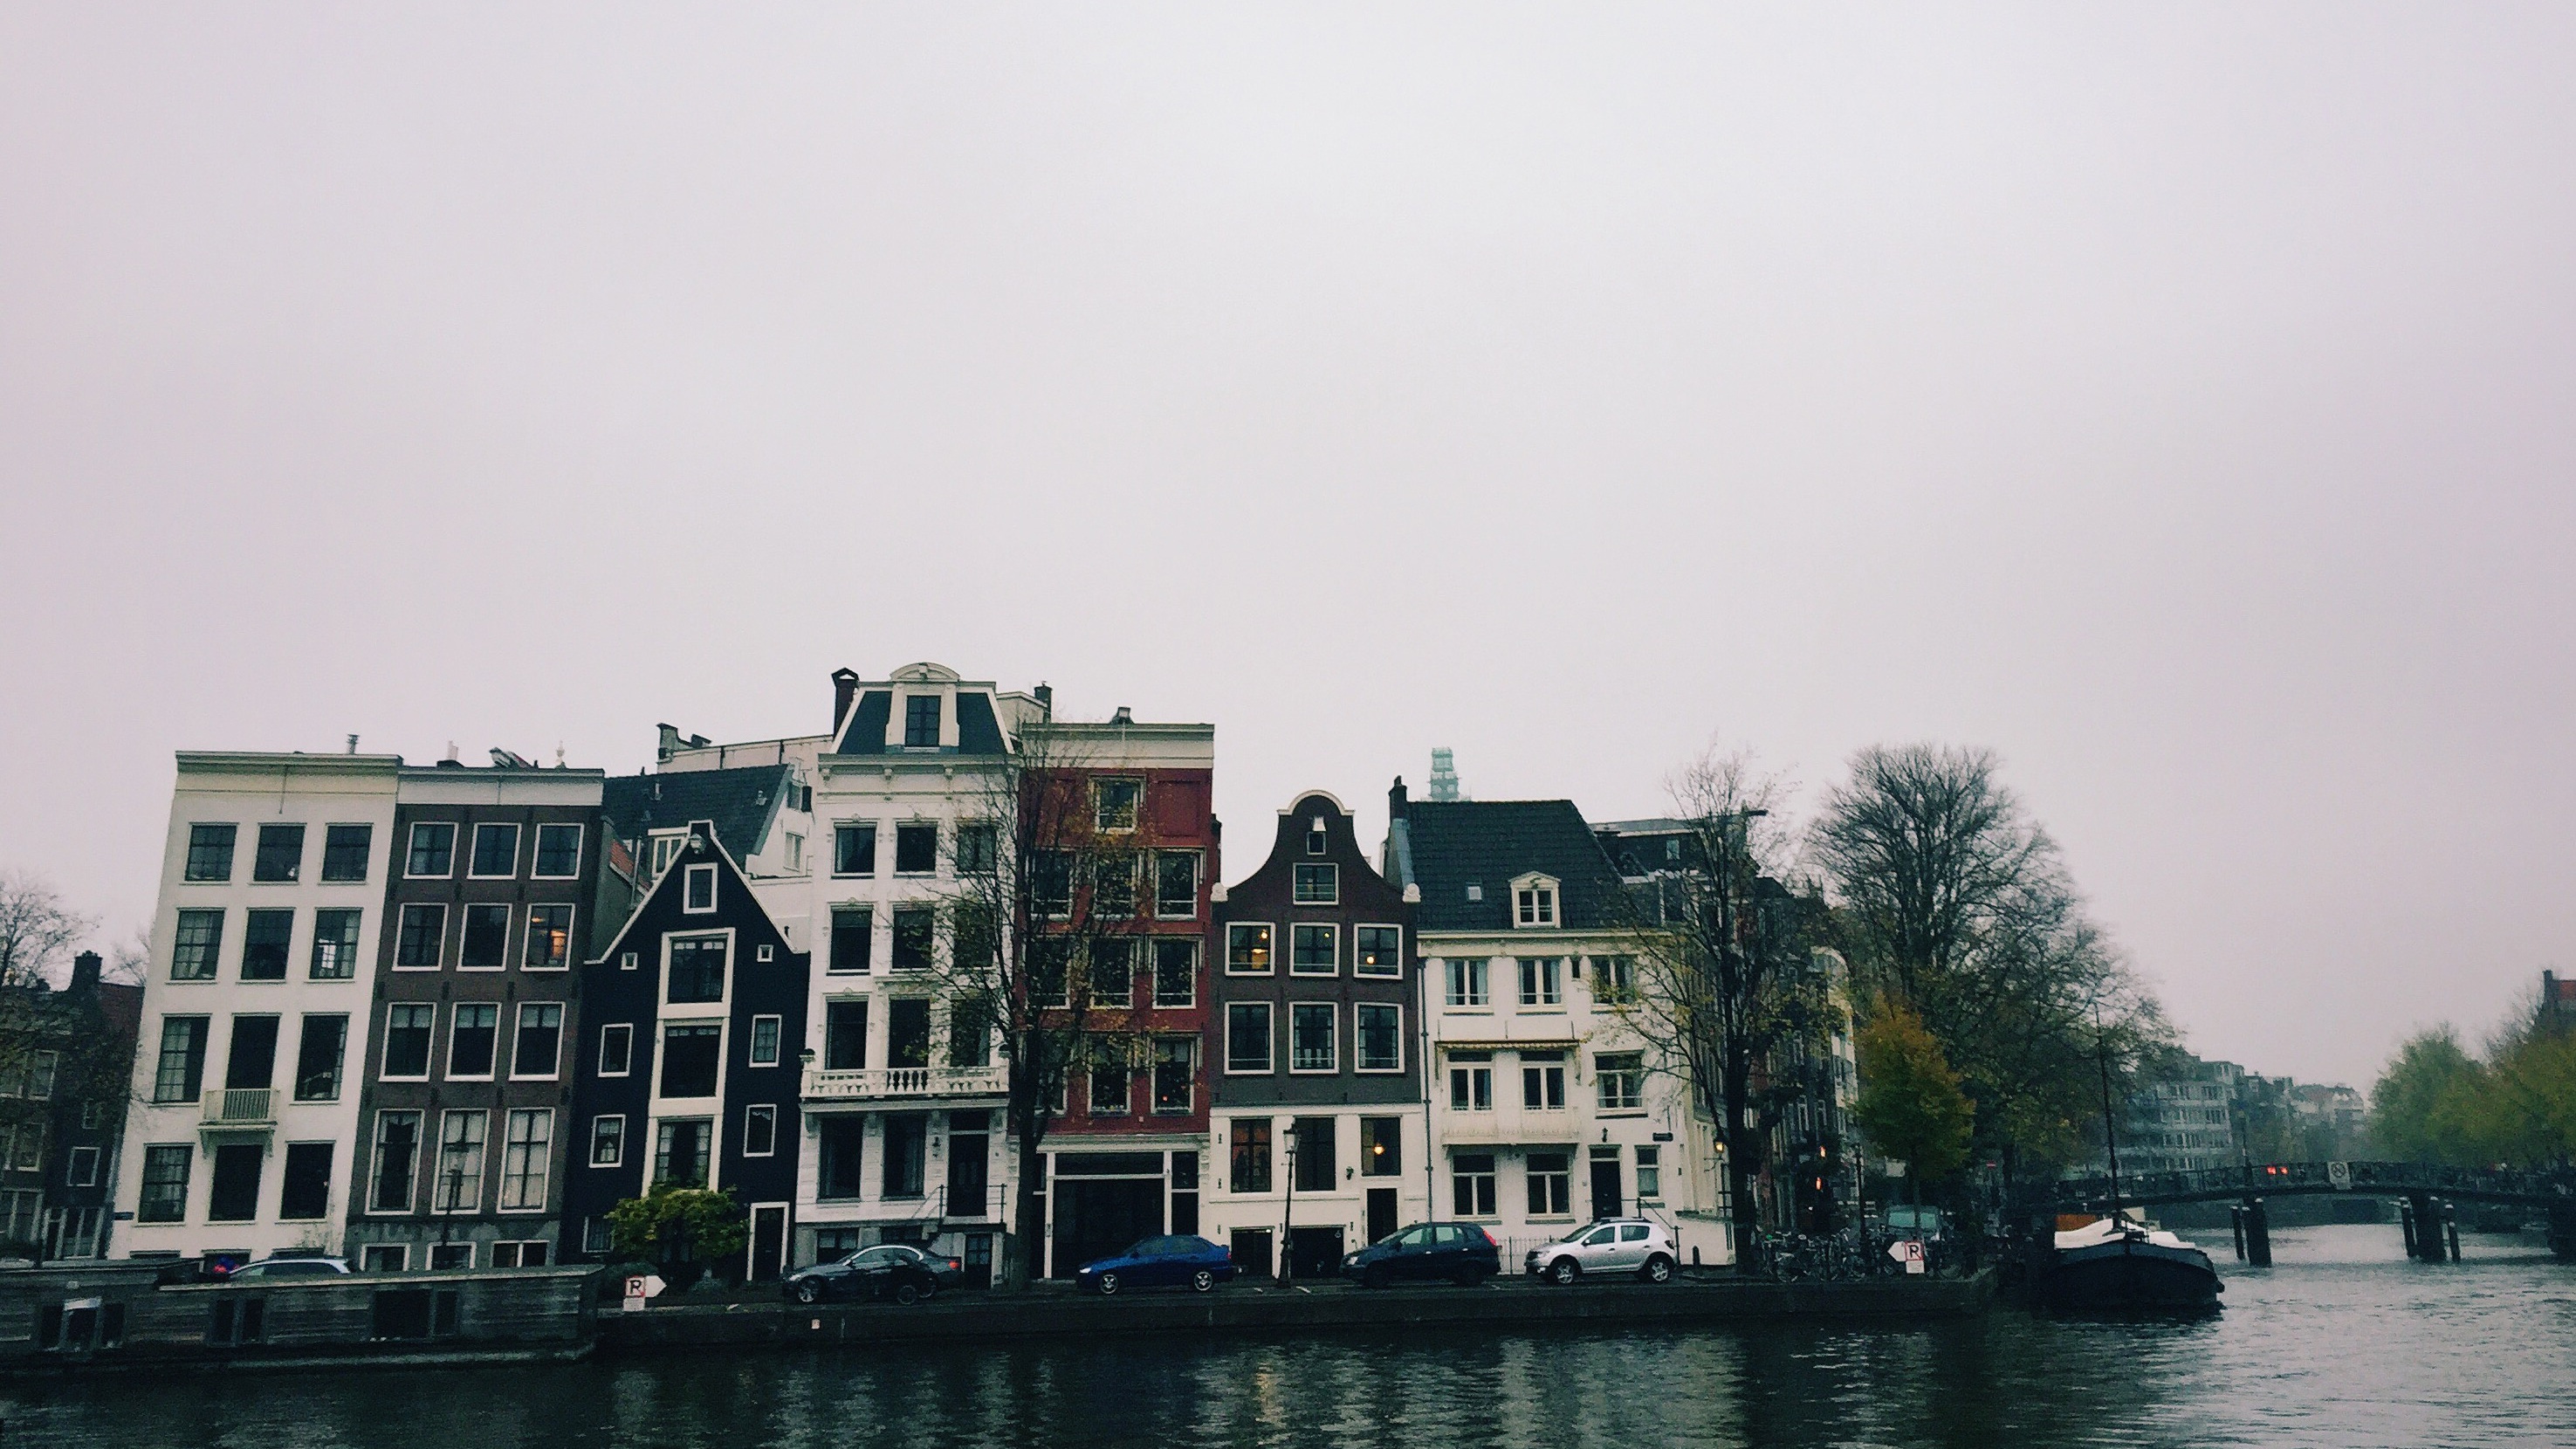
sea, house, town, river, canal, cityscape, vehicle, waterway